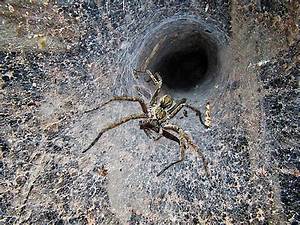
Label: spider